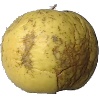
Label: Apple Golden 1